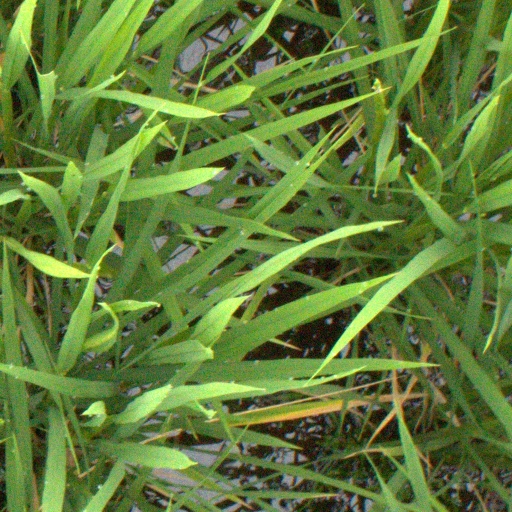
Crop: rice